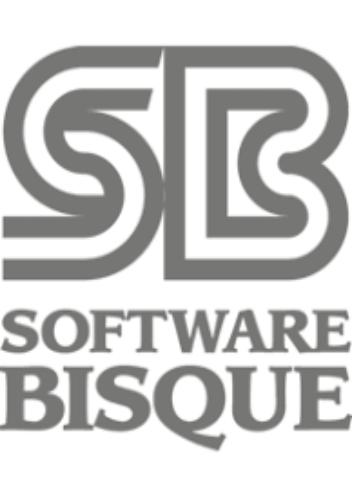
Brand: bisque
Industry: Necessities